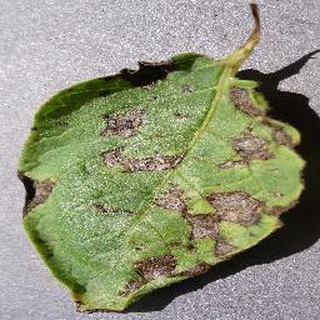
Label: potato_early_blight